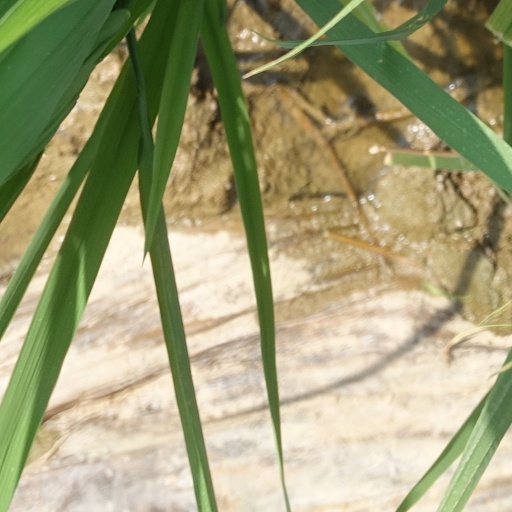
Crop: rice